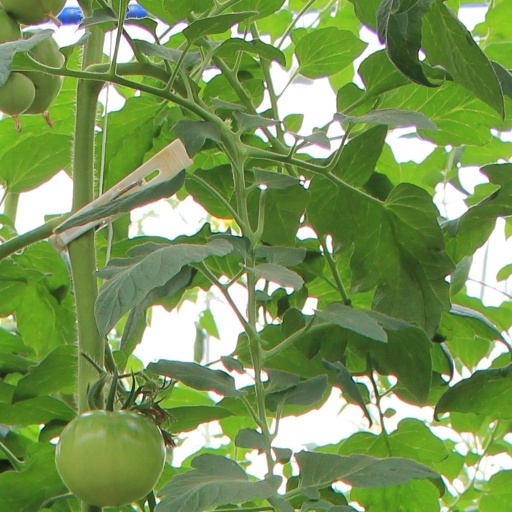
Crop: tomato